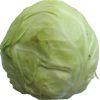
Label: white_cabbage